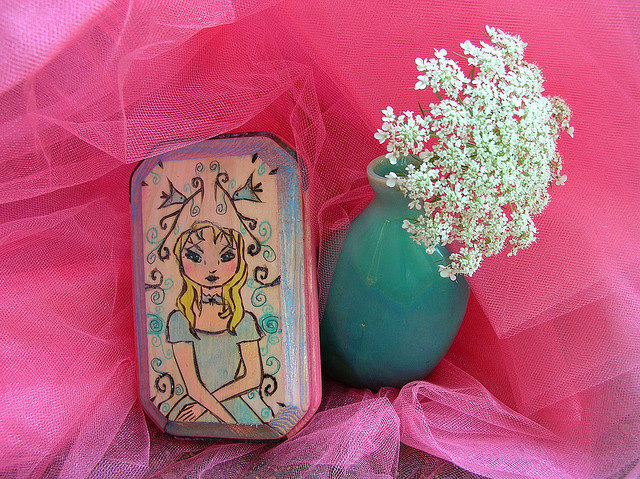
user: Given an image and a question. Answer the question in a short answer. Question: What kind of store would sell this? Short Answer:
assistant: gift shop